L'Ange de l'abîme

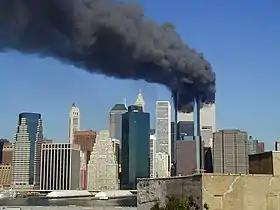
"L'Ange de l'abîme" is a work of speculative fiction inspired by the attacks of September 11, 2001.

"L’Ange de l’abîme" was inspired by the September 11 attacks, particularly the political discourse surrounding the "Axis of Evil," which influenced Pierre Bordage in developing the novel's themes. The book was first published in February 2004 in large format by "Au Diable Vauvert". Its cover features an image of an assault rifle in front of a damaged industrial building. In 2005, the novel was reissued as part of a boxed set containing all three volumes of the Prophecies trilogy, which includes "L'Évangile du serpent" (Volume 1) and (Volume 3). A Kindle edition was released via Amazon on July 5, 2012.